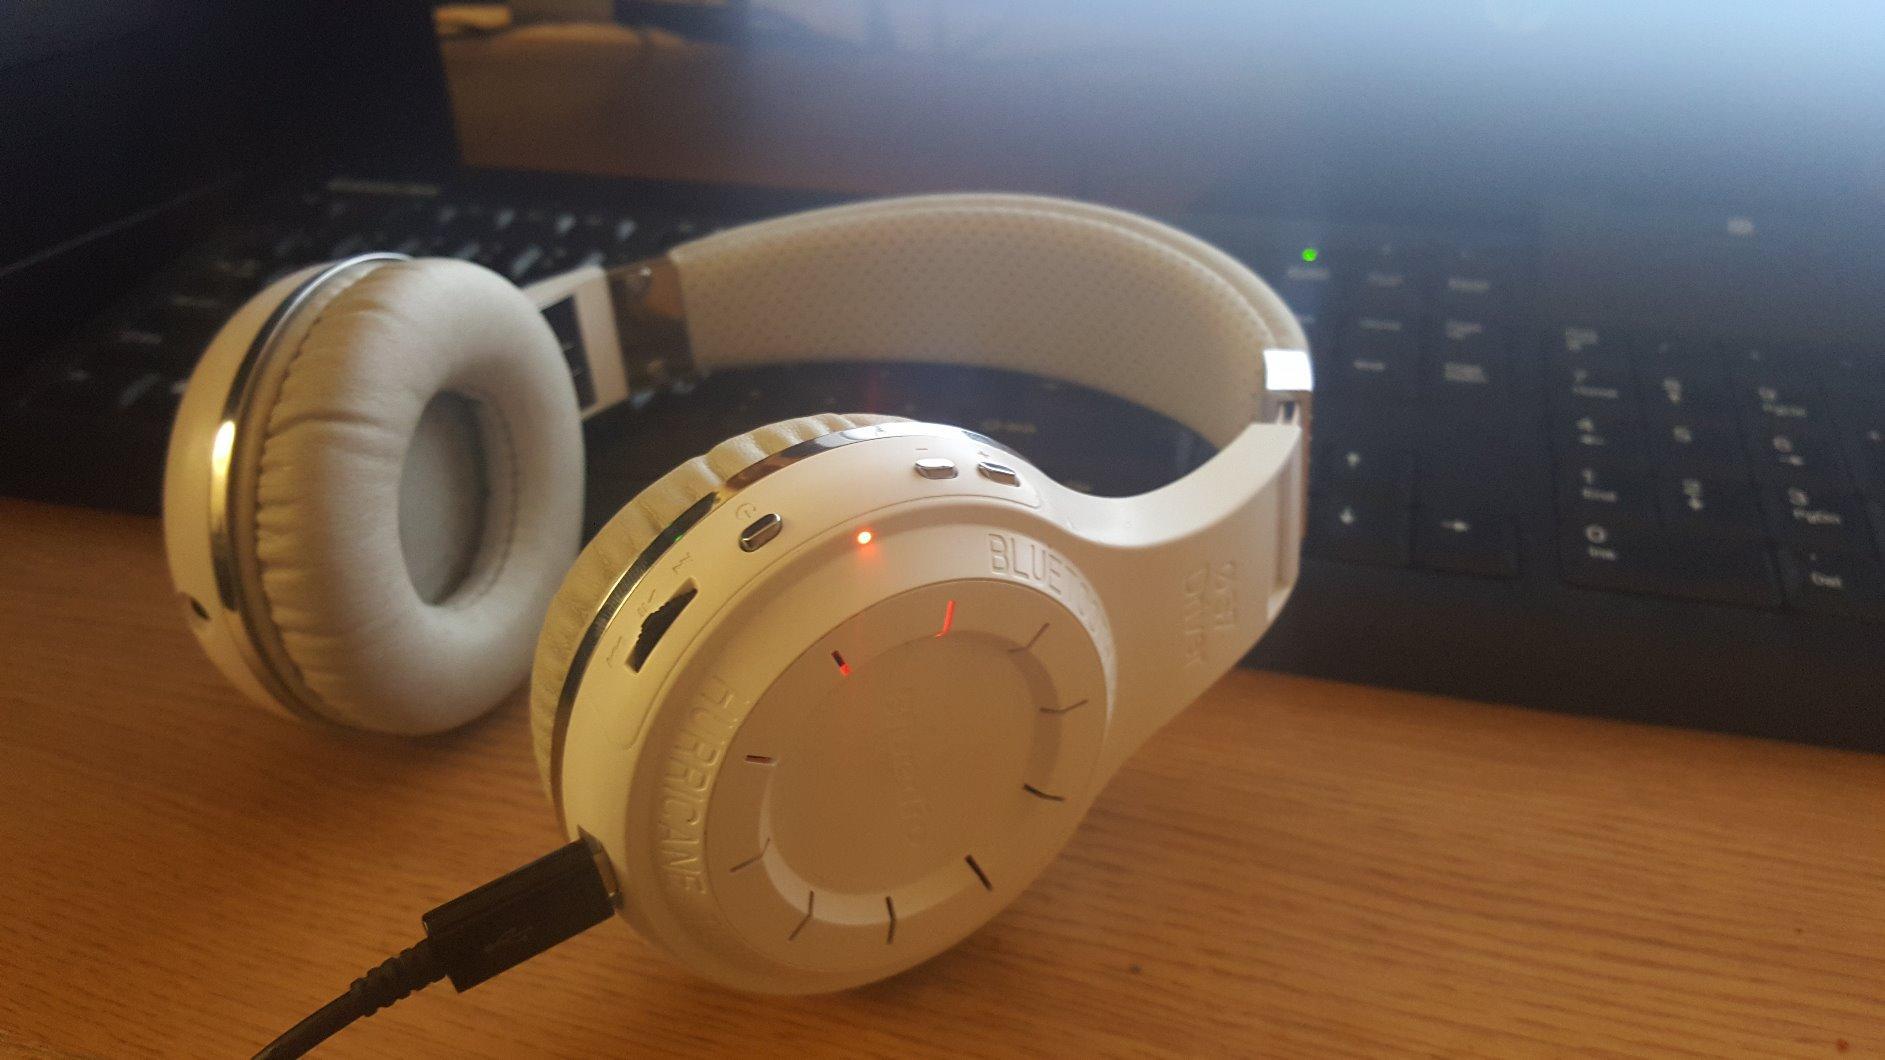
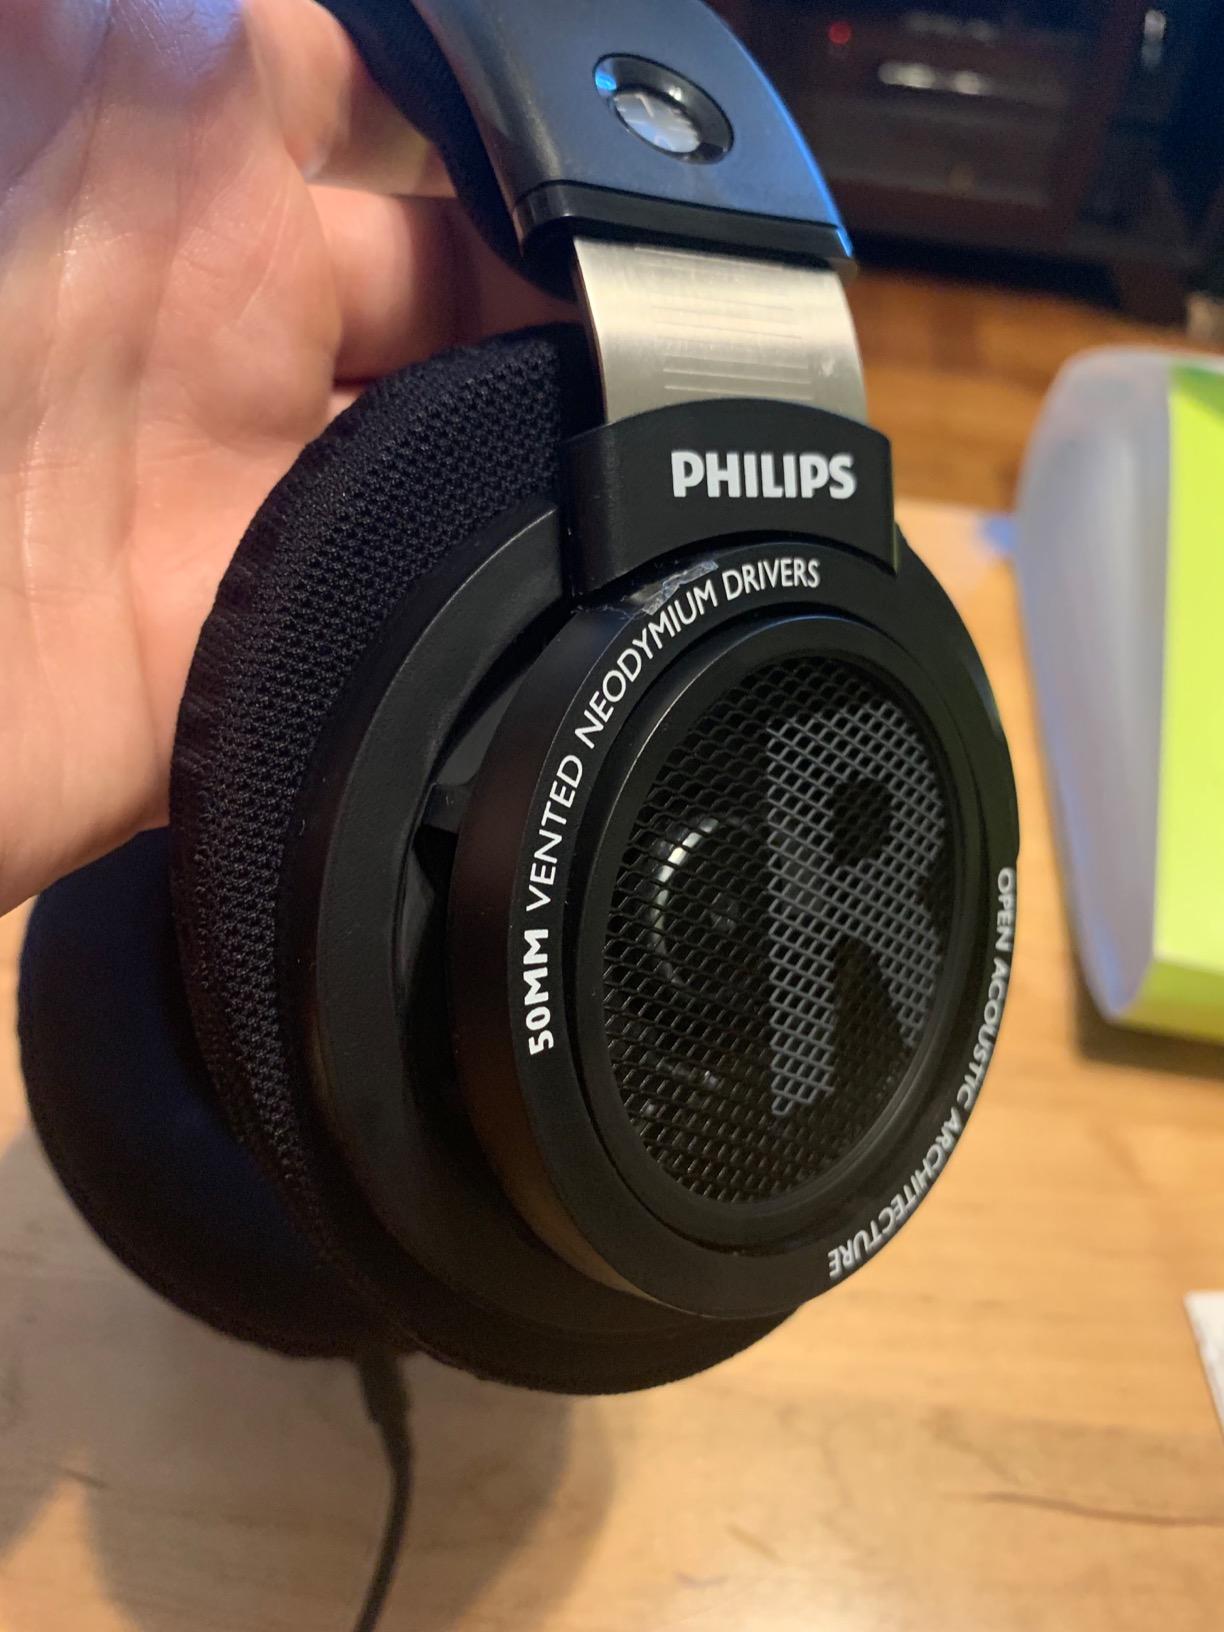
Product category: headphones
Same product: no